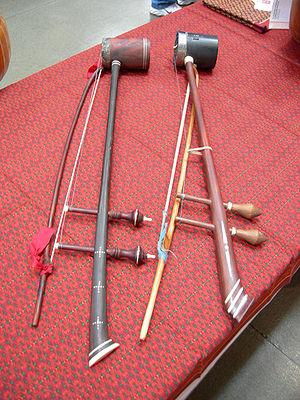
La musique cambodgienne est essentiellement une musique d'ensembles instrumentaux. Pratiquée par les ethnies Khmer, elle se distingue peu de ses voisines laotienne, thaïlandaise et vietnamienne, mais il faut sans doute y voir une influence générale de la musique indonésienne et de ses divers gamelans.